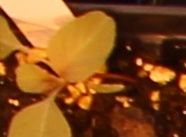
Label: Redroot Pigweed